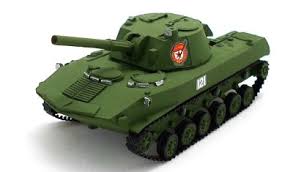
Label: BMD